Peruchazhi

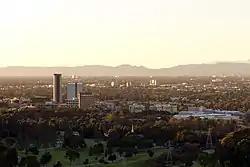
Burbank, California where most of the filming took place

The cast and crew travelled to the United States on 12 May 2014, on a schedule which was expected to wrap on 16 June 2016. Filming took place for around 35 days in America. Most of the crew members were from the U. S. and worked six hours per day. Los Angeles International Airport was one of the locations. "Peruchazhi" was filmed almost entirely in Burbank, California, near Hollywood in Los Angeles. In early June 2014, Vaidyanathan said that almost 60 percent of the filming had been completed. It is the first Malayalam film to be shot at Universal Studios in Los Angeles. The production cost was around 4.5 crore (45 million) for the U. S. schedule.